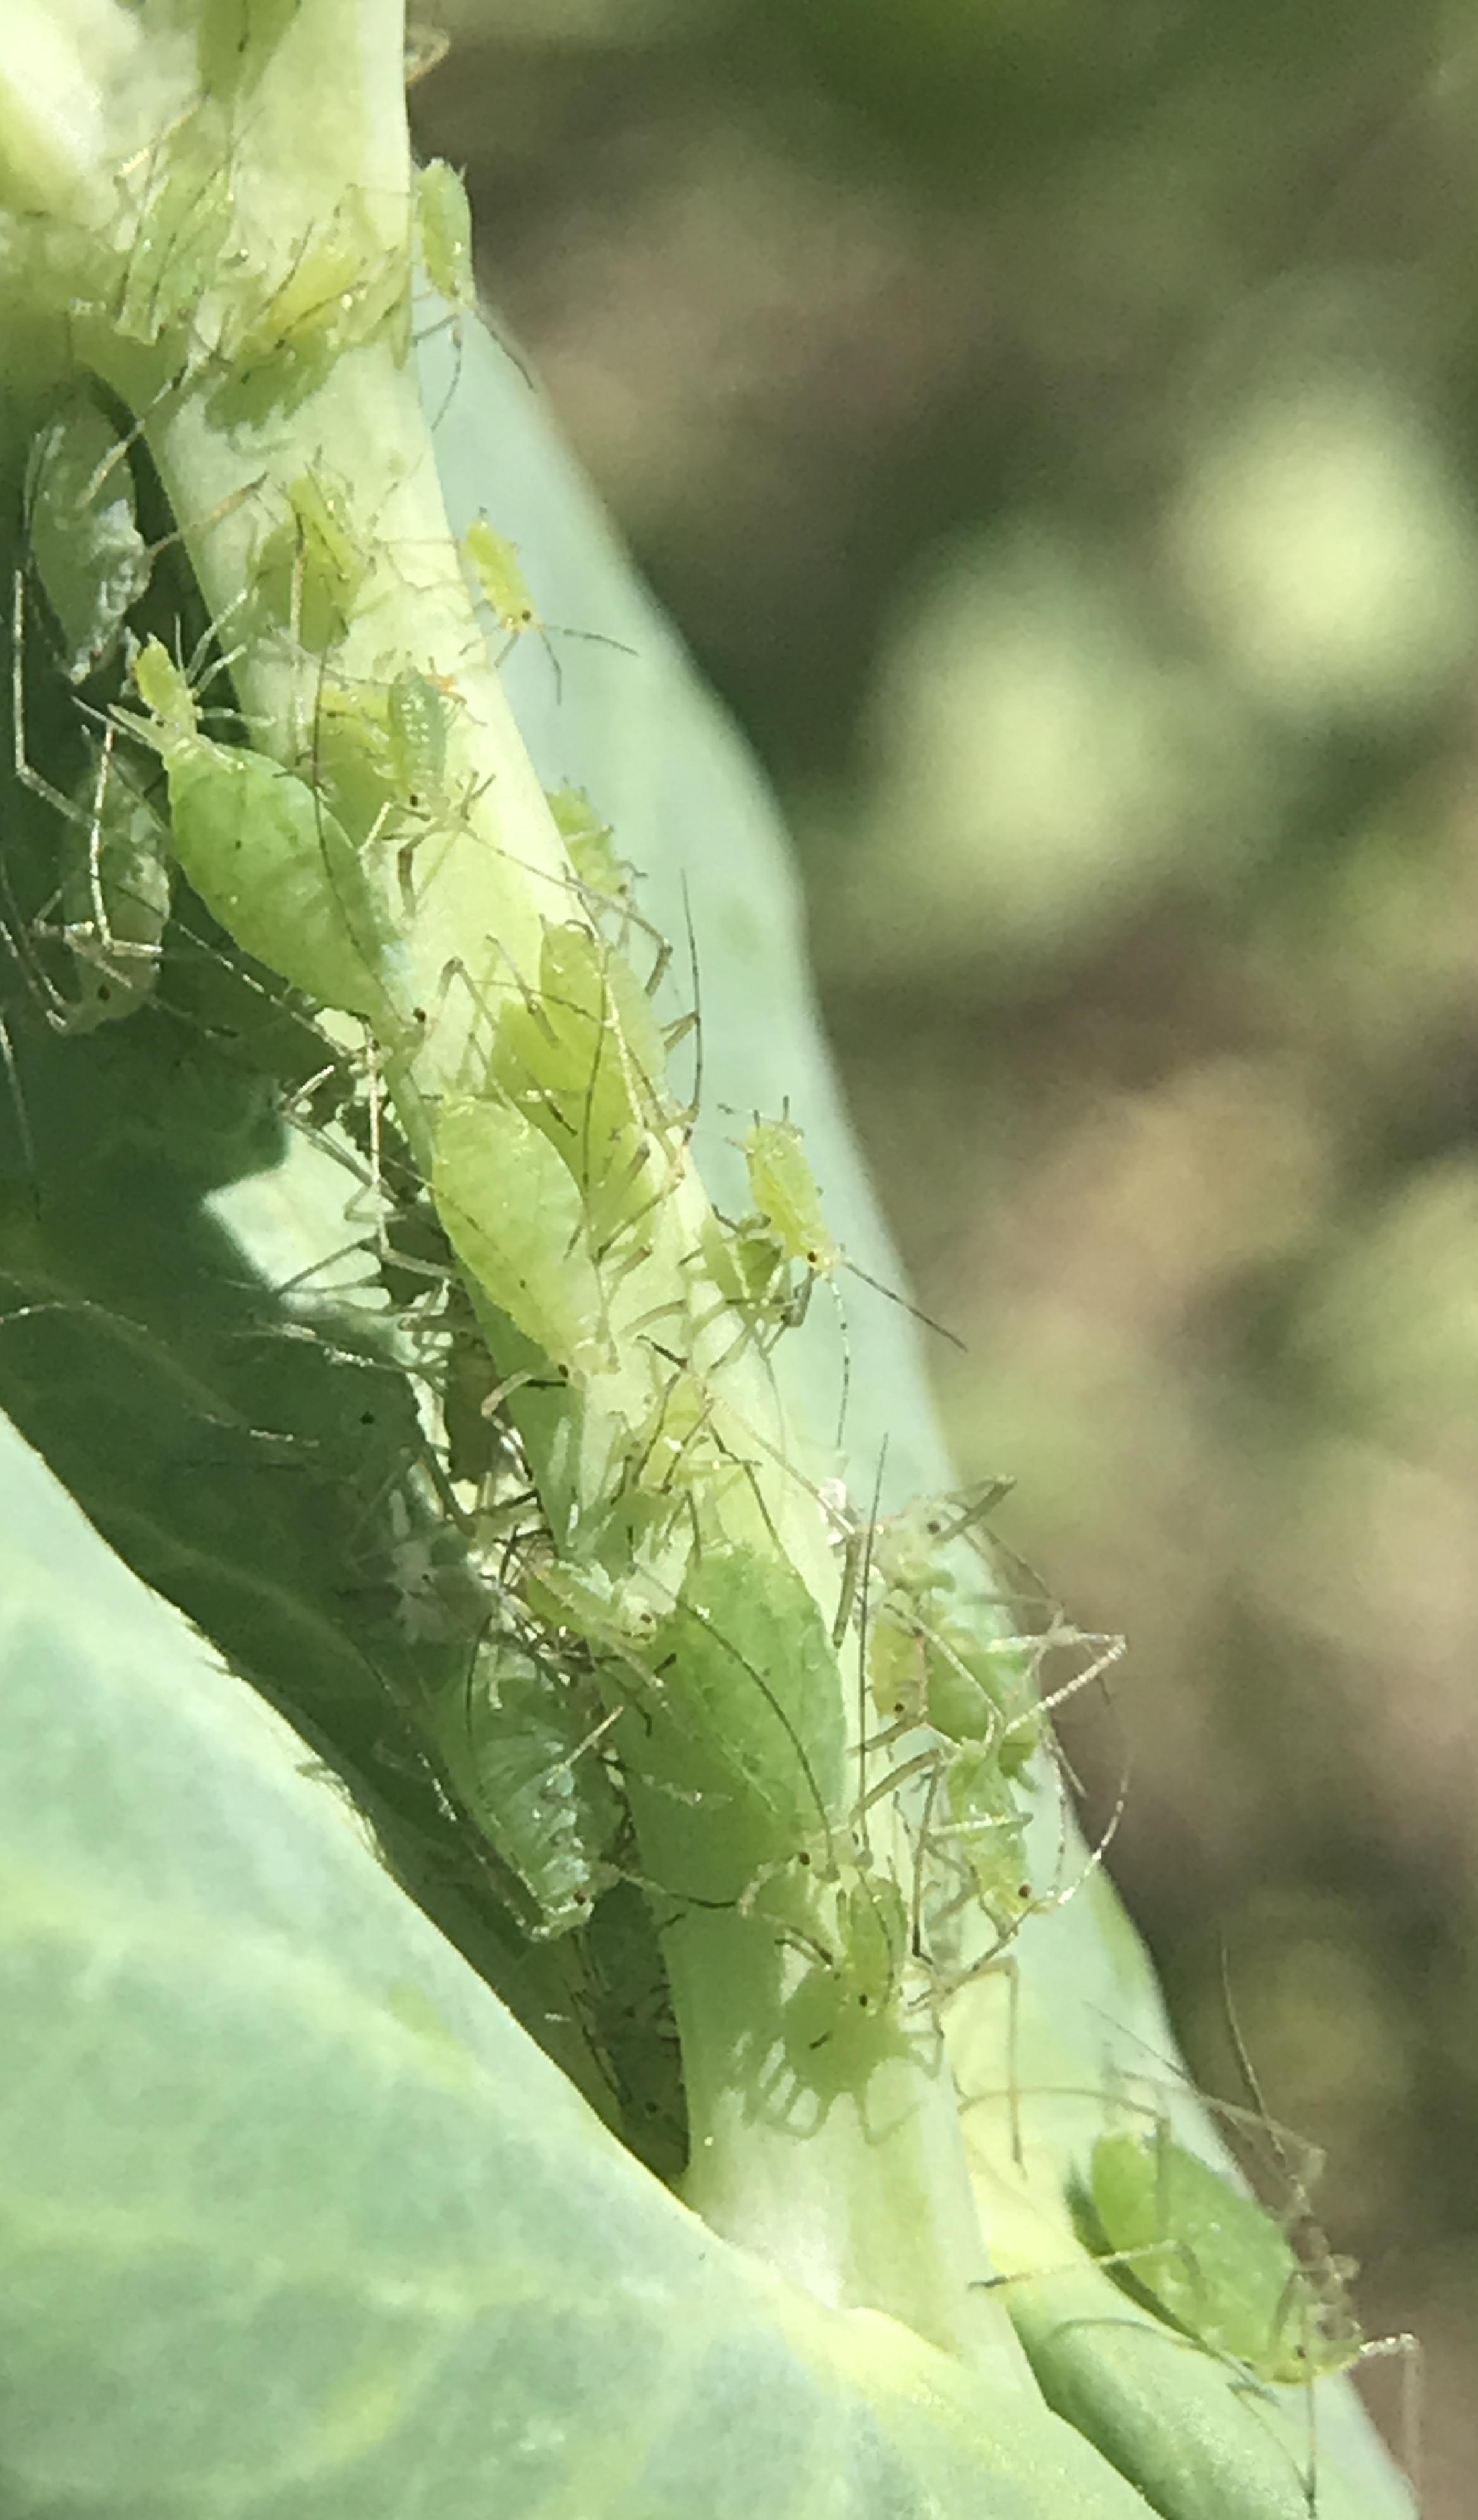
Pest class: pea_aphid